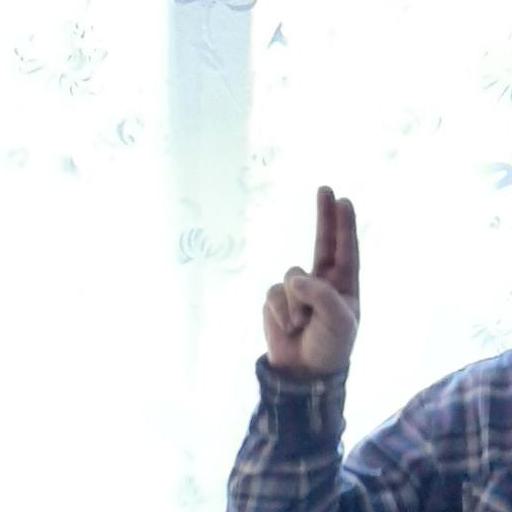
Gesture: two_up